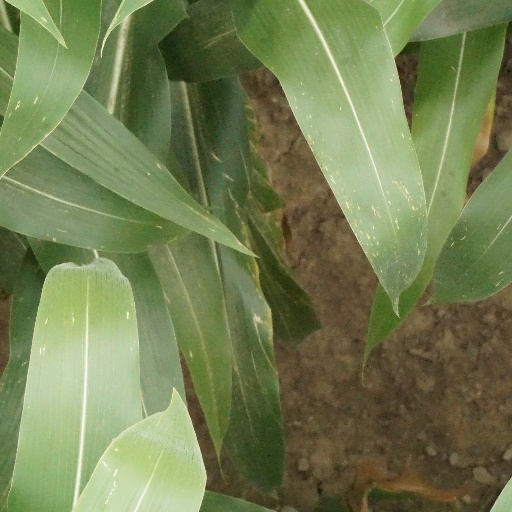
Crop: maize; corn